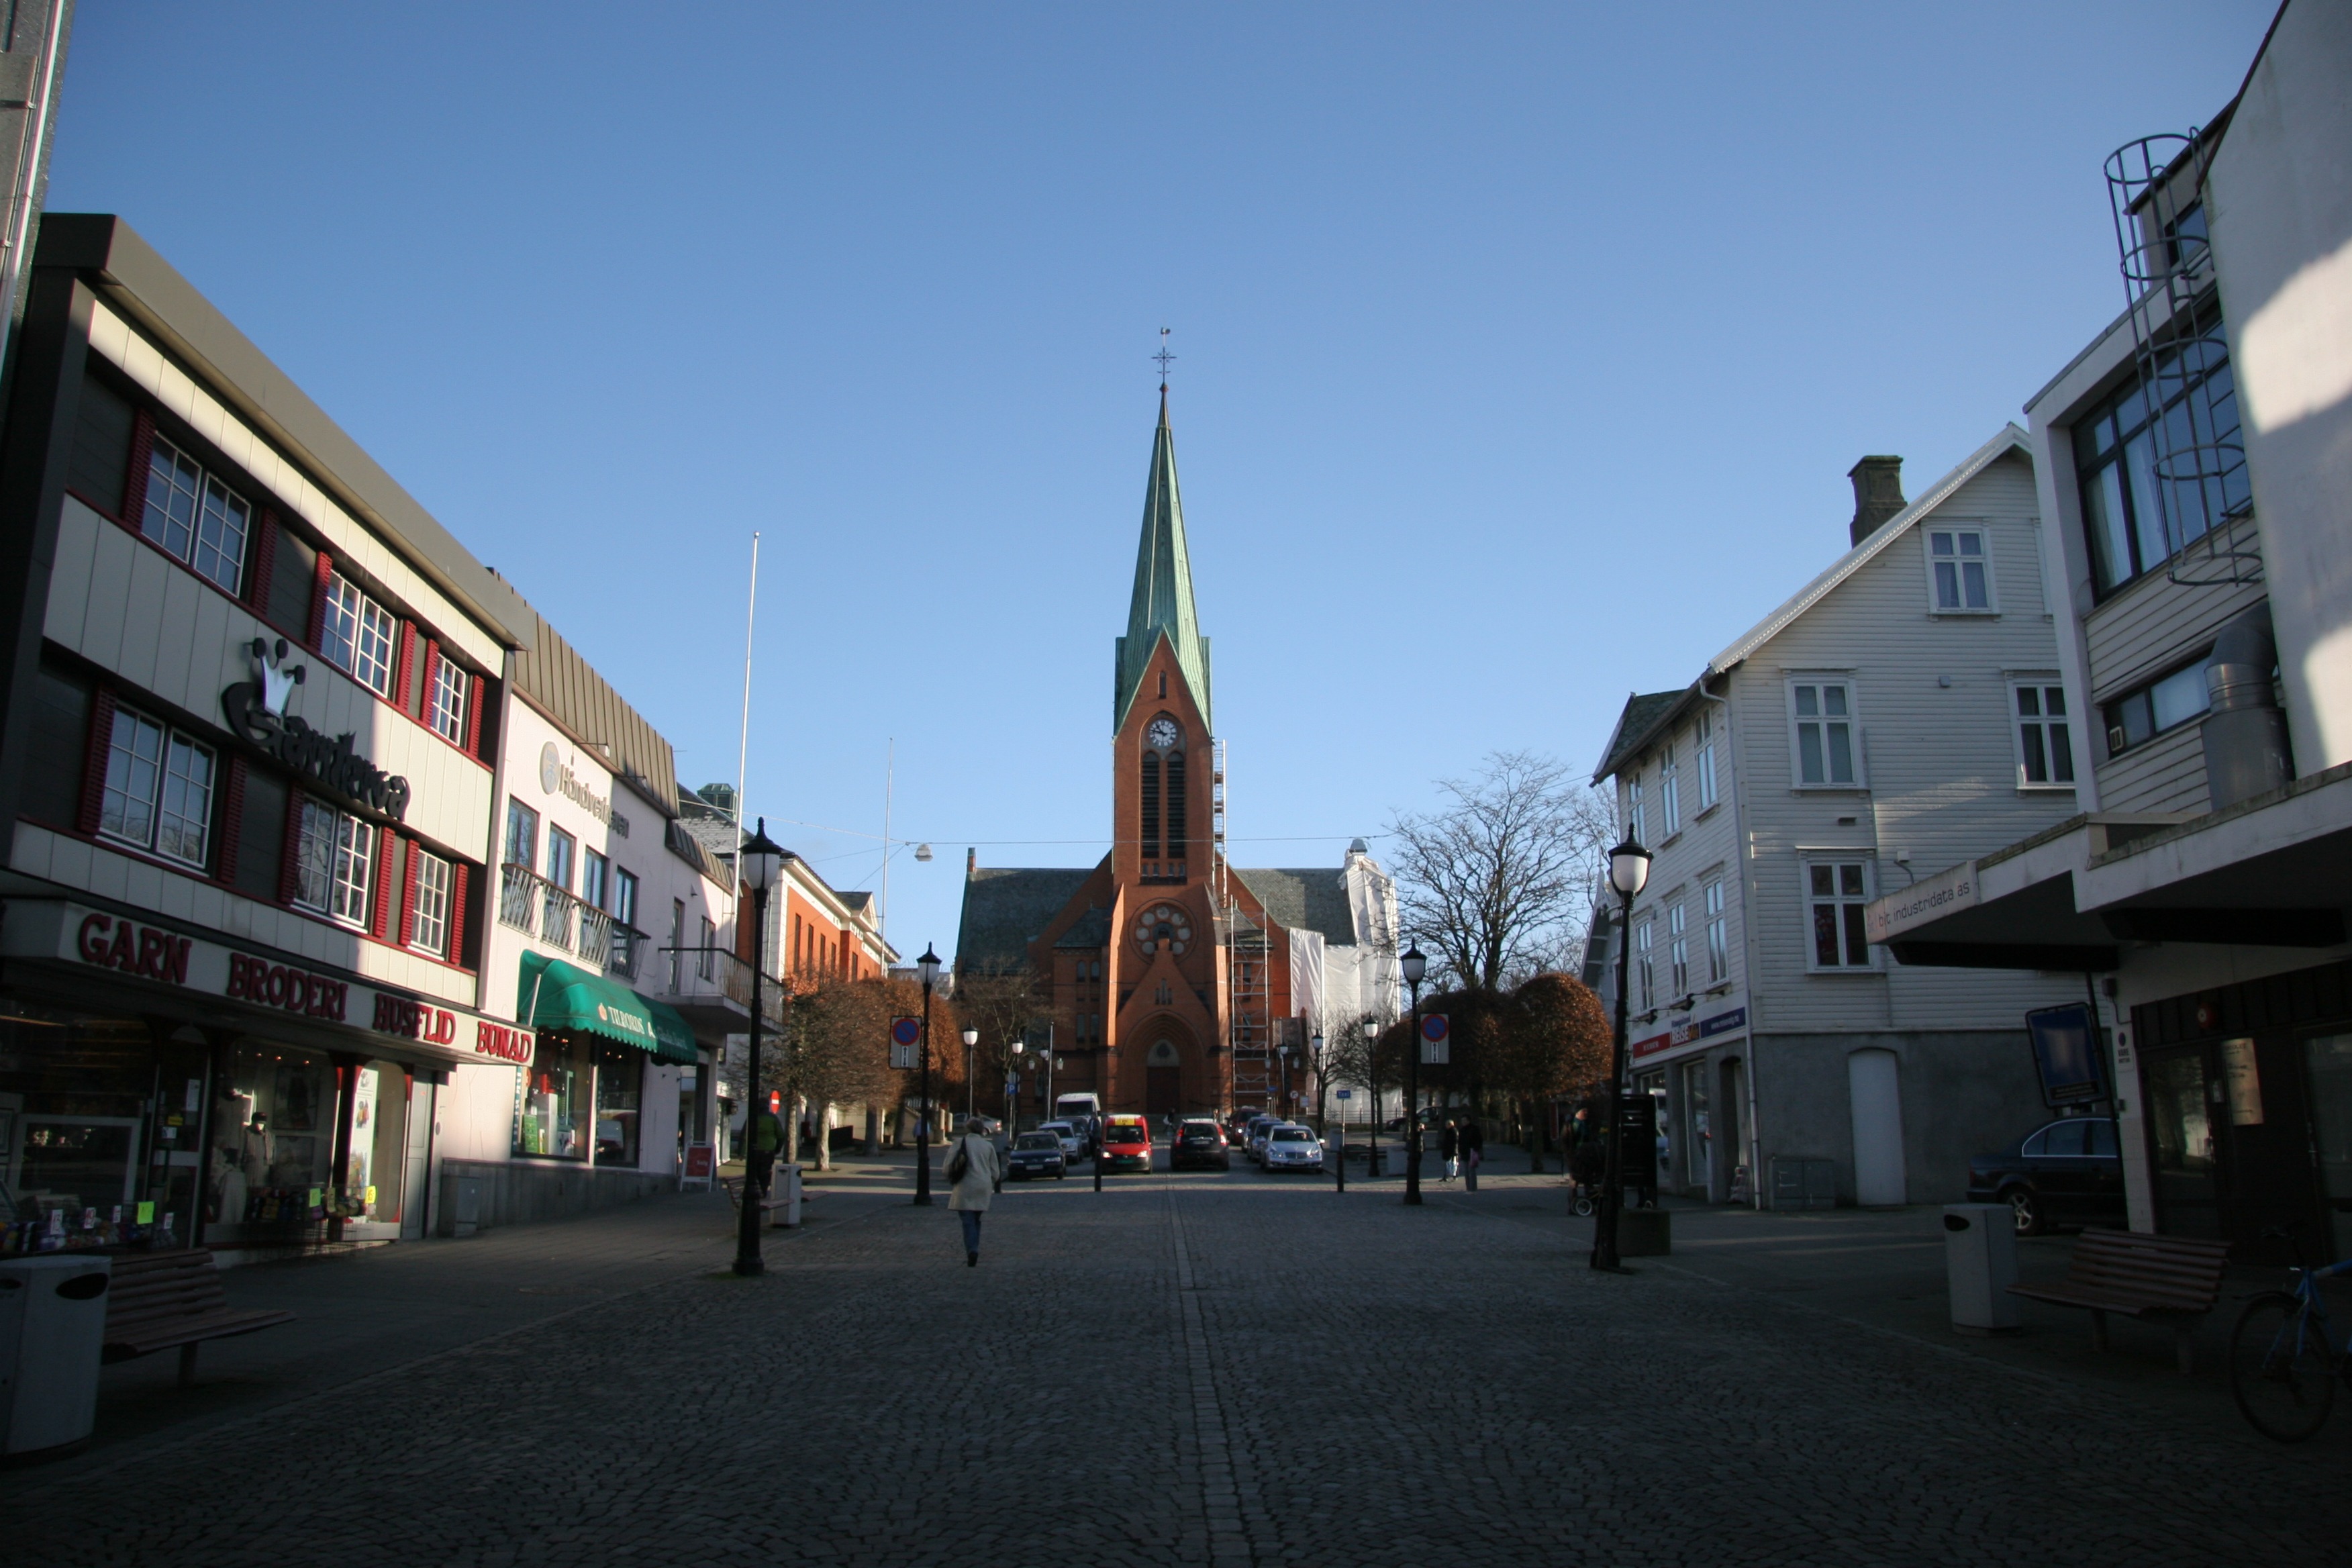
architecture, road, street, town, city, cityscape, downtown, evening, religion, landmark, lane, sculpture, religious, infrastructure, beautiful, town square, historical, neighbourhood, urban area, residential area, human settlement, churh, our savior's church